Heinrich Werner (composer)

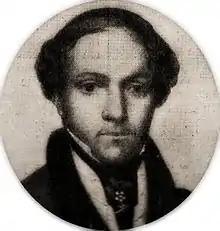
Heinrich Werner (1833)

Werner was born into a musical family in Kirchohmfeld in the Eichsfeld district of Thuringia, then part of the Holy Roman Empire. Initially trained at home, he played the organ for the local church at the age of 11 and became a choral singer at Sankt Andreasberg at 15. His older brother in Braunschweig had him study music and attend the Gymnasium there. Starting in 1821, he studied in Erfurt and took the teaching examination the next year; he then led the chorus at the city's opera house and taught music students. From 1825, he was choral director at the court theatre at Braunschweig.